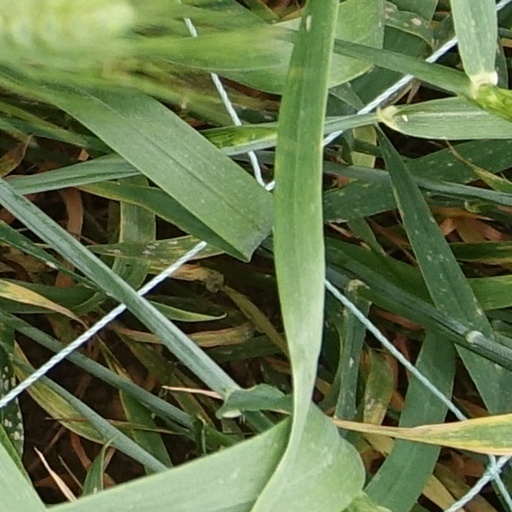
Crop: wheat